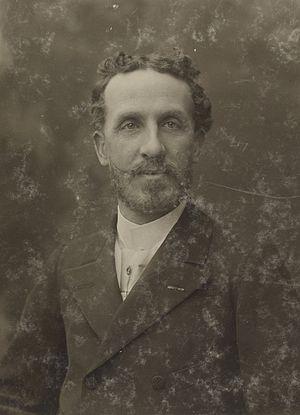
Édouard-Alfred Martel
Édouard-Alfred Martel, né le 1ᵉʳ juillet 1859 à Pontoise et mort le 3 juin 1938 à Saint-Thomas-La-Garde, est considéré comme le fondateur de la spéléologie moderne.